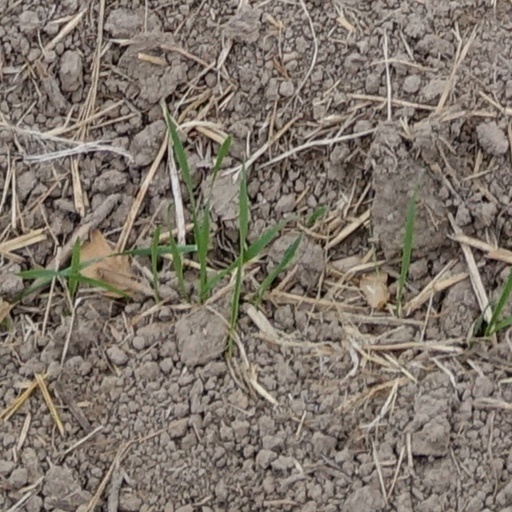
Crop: wheat